Bearded Old Man

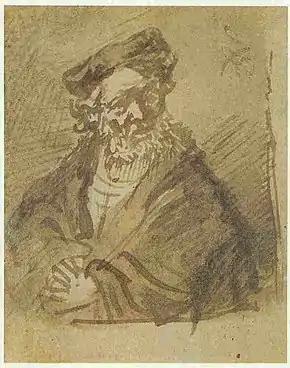

Bearded Old Man is a 1634 drawing by Rembrandt in pen and brown ink with areas of wash. It is now in the Royal Library of the Netherlands in The Hague.